Frank Tweedy

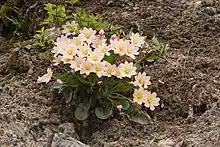
"Lewisiopsis tweedyi", Tweedy's pussypaws

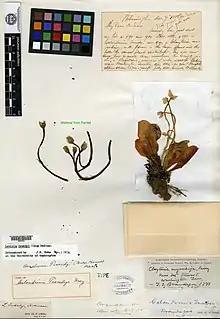
"Calandrinia" ("Lewisia") "tweedyi" holotype, collected by Frank Tweedy. Gray Herbarium.

In Washington Territory, Tweedy found a new kind of excitement—novelties (today called species new to science). His first discovery was Tweedy's reedgrass, in the Wenatchee Mountains. It was named "Deyeuxia tweedyi" (now "Calamagrostis tweedyi") in his honor by Frank Lamson-Scribner. Scribner ended his description of the grass with accolades for the collector: "Mr. Tweedy has been a careful and zealous collector of the plants of the various sections of our country which he has visited, and it is with pleasure that I dedicate this species to him."